Milo Public Library

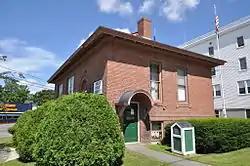

The Milo Public Library is located at 121 Main Street in Milo, Maine, USA. It is located in a small, architecturally distinguished building, built with funding assistance from Andrew Carnegie. The building was added to the National Register of Historic Places in 1989.